Ford Fairlane (Australia)

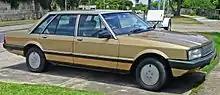
Ford Fairlane (ZL)

Ford waited until May 1979 before updating the Fairlane to the ZJ Series. This model was a leap ahead into the new decade, with squared-off lines and a six-light bodyshell clearly distinguishing Fairlane from the new XD Falcon of that year. The traditional quad headlights and distinctive vertically striped taillights further differentiated the luxury model from Falcon. The trim levels were deleted: now, only a single Fairlane was available, with or V8 engine choices. In October, recognising the fuel crisis, Ford introduced a Fairlane with a inline-six from the Falcon.